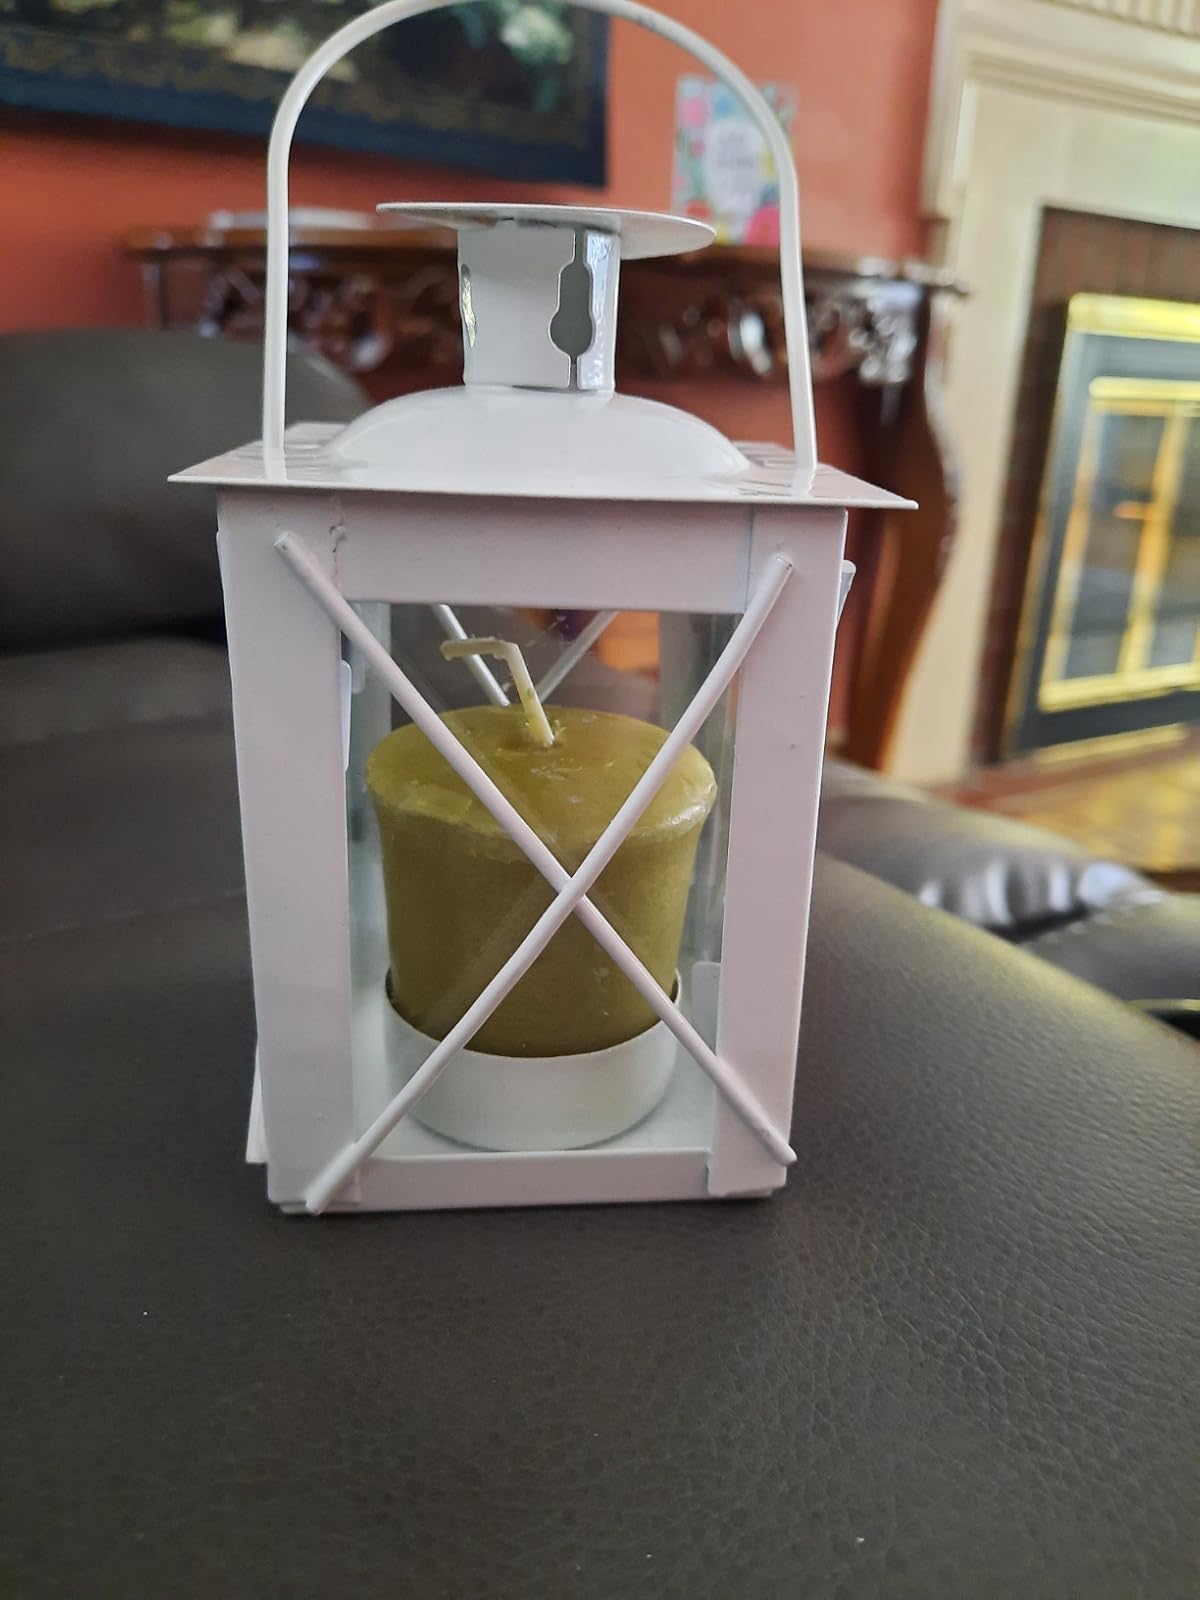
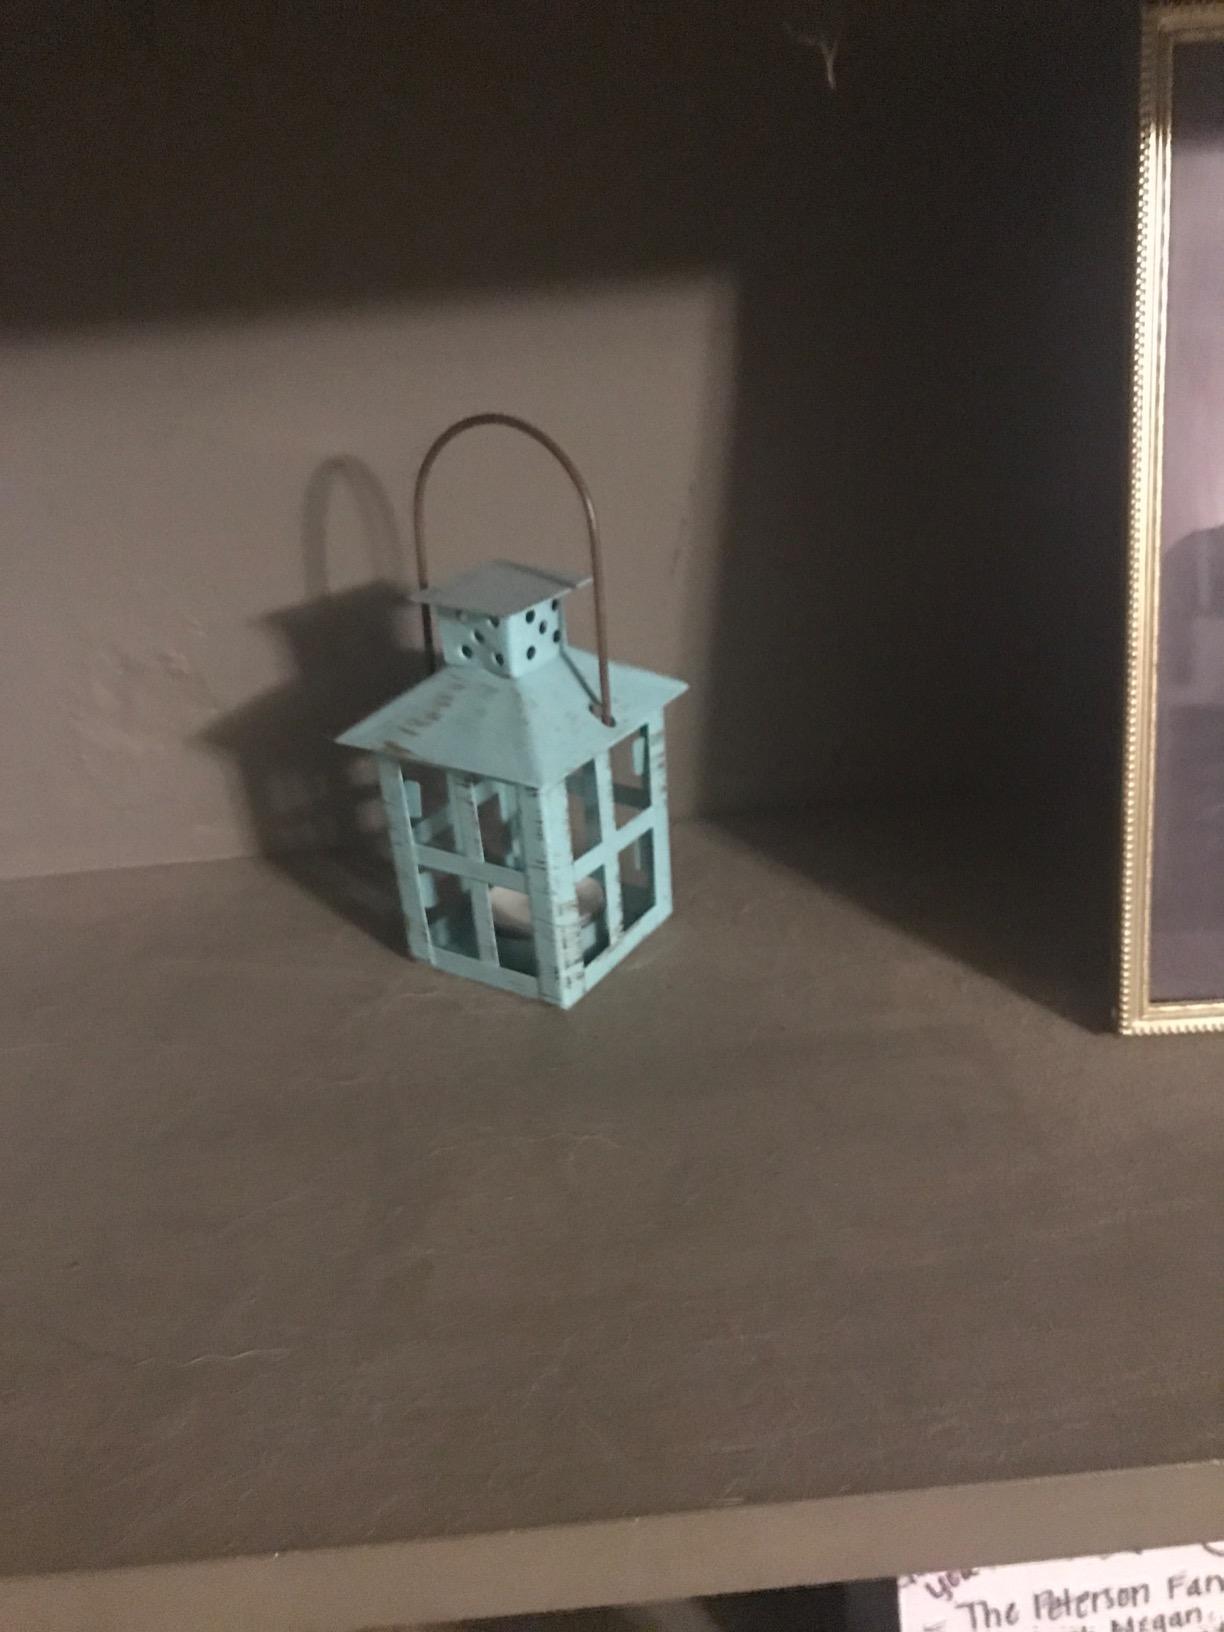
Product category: lantern
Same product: no